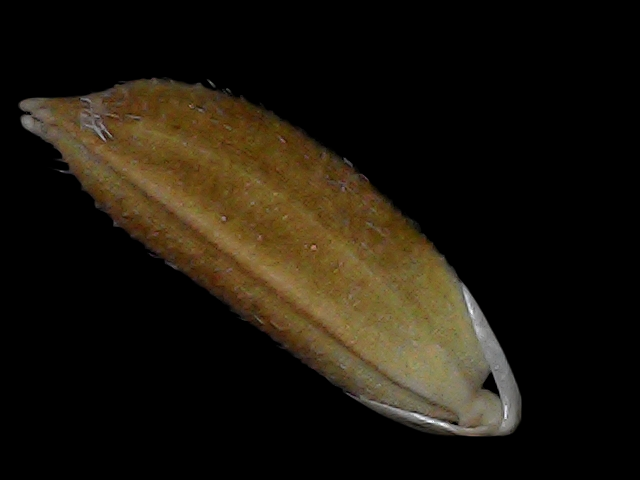
Rice variety: Bd56